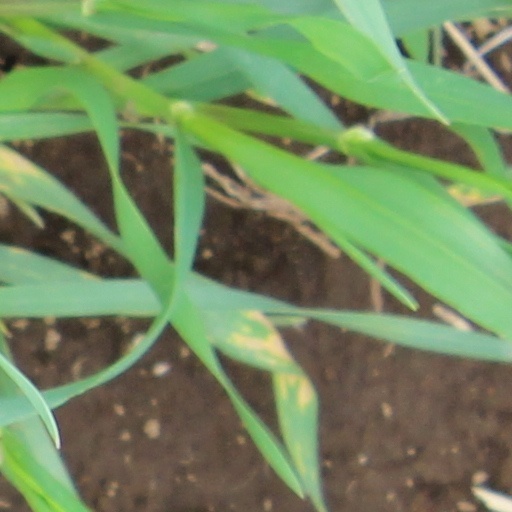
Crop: wheat